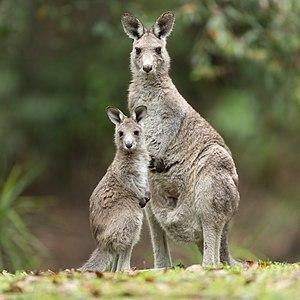
Le kangourou géant est un marsupial très répandu dans le Sud et l'Est de l'Australie avec une population de plusieurs millions d'individus.